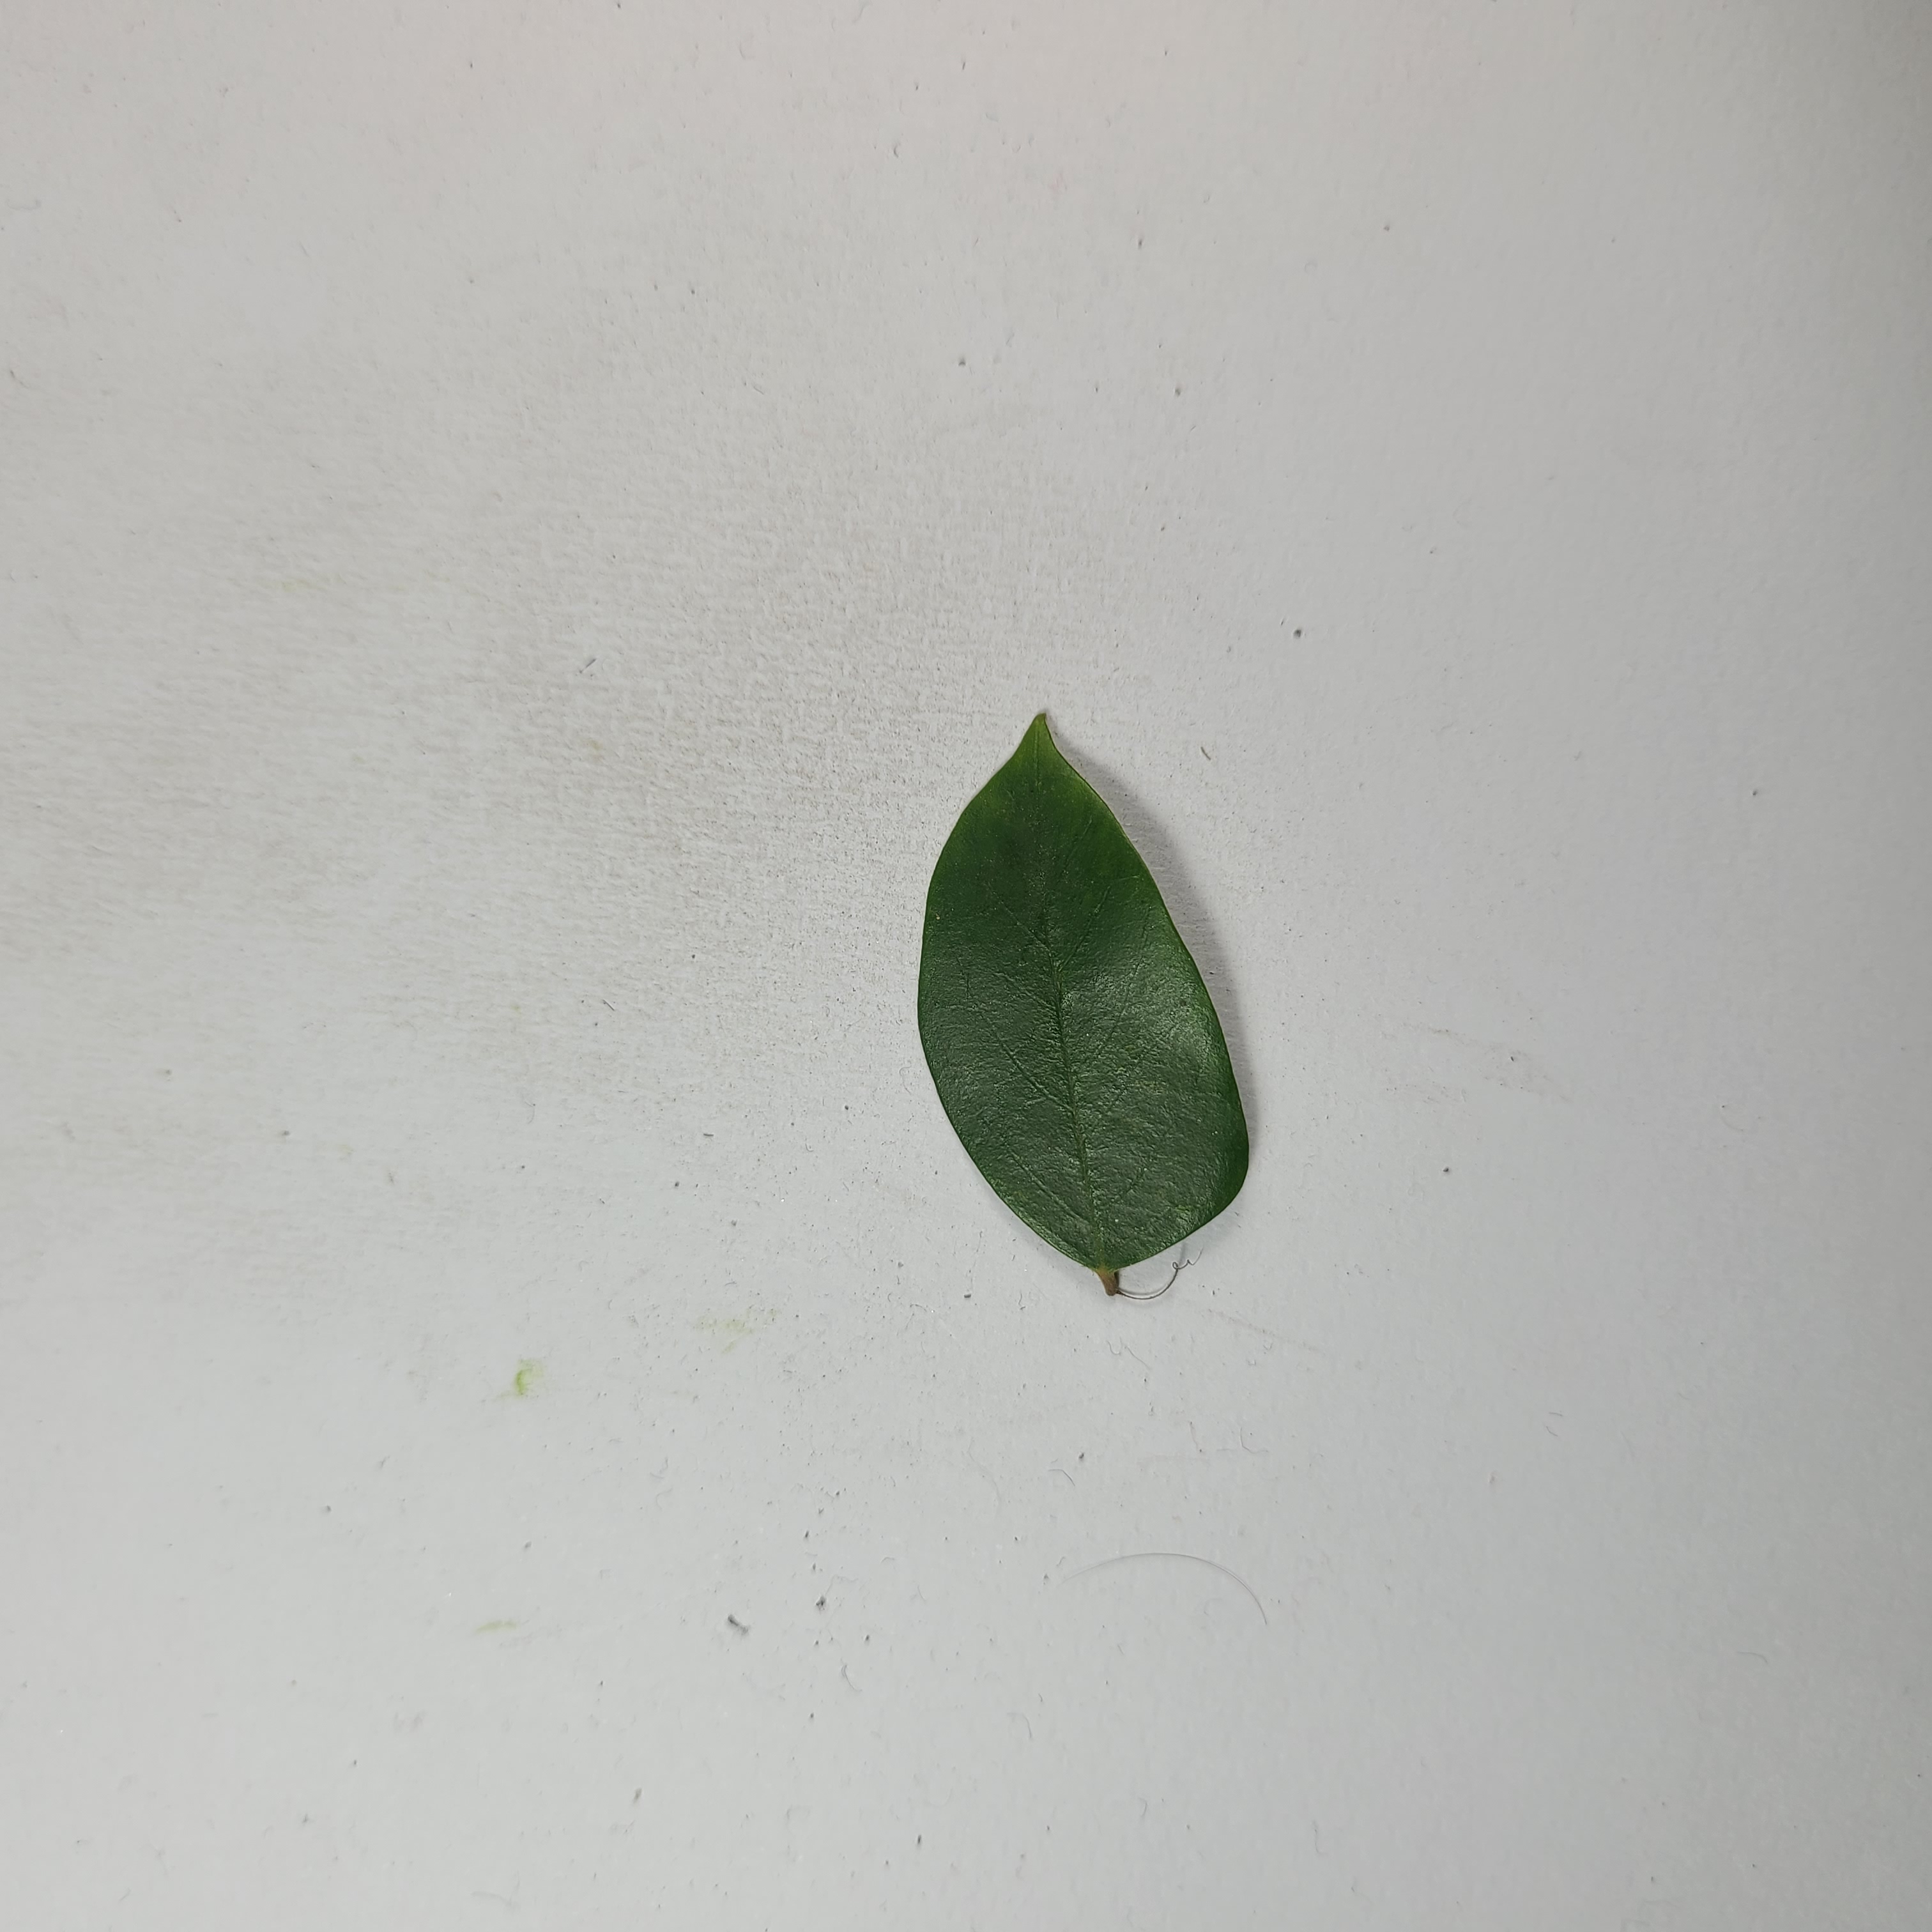
Label: Healthy Leaves